Novaculite

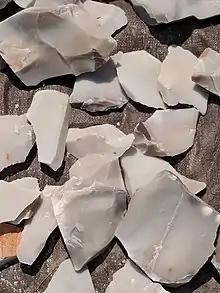
Novaculite spalls (flakes) from knapping.

Because novaculite is very hard and dense, it has been mined since prehistoric times, first for use as arrow and spear points, and later to make sharpening stones. Novaculite-rich sharpening stones from Arkansas are called "Arkansas stones"; stones produced in the Ottoman Empire (Syria, Lebanon, and Israel) were called "Turkey stones"; and novaculite stones were also produced in Japan. The crystal grains of novaculite measure 3 to 5 microns, equivalent to a US grit size of 600-1200, making novaculite suitable for the final stages of metal blade sharpening. Novaculite sharpening stones are classified by density.